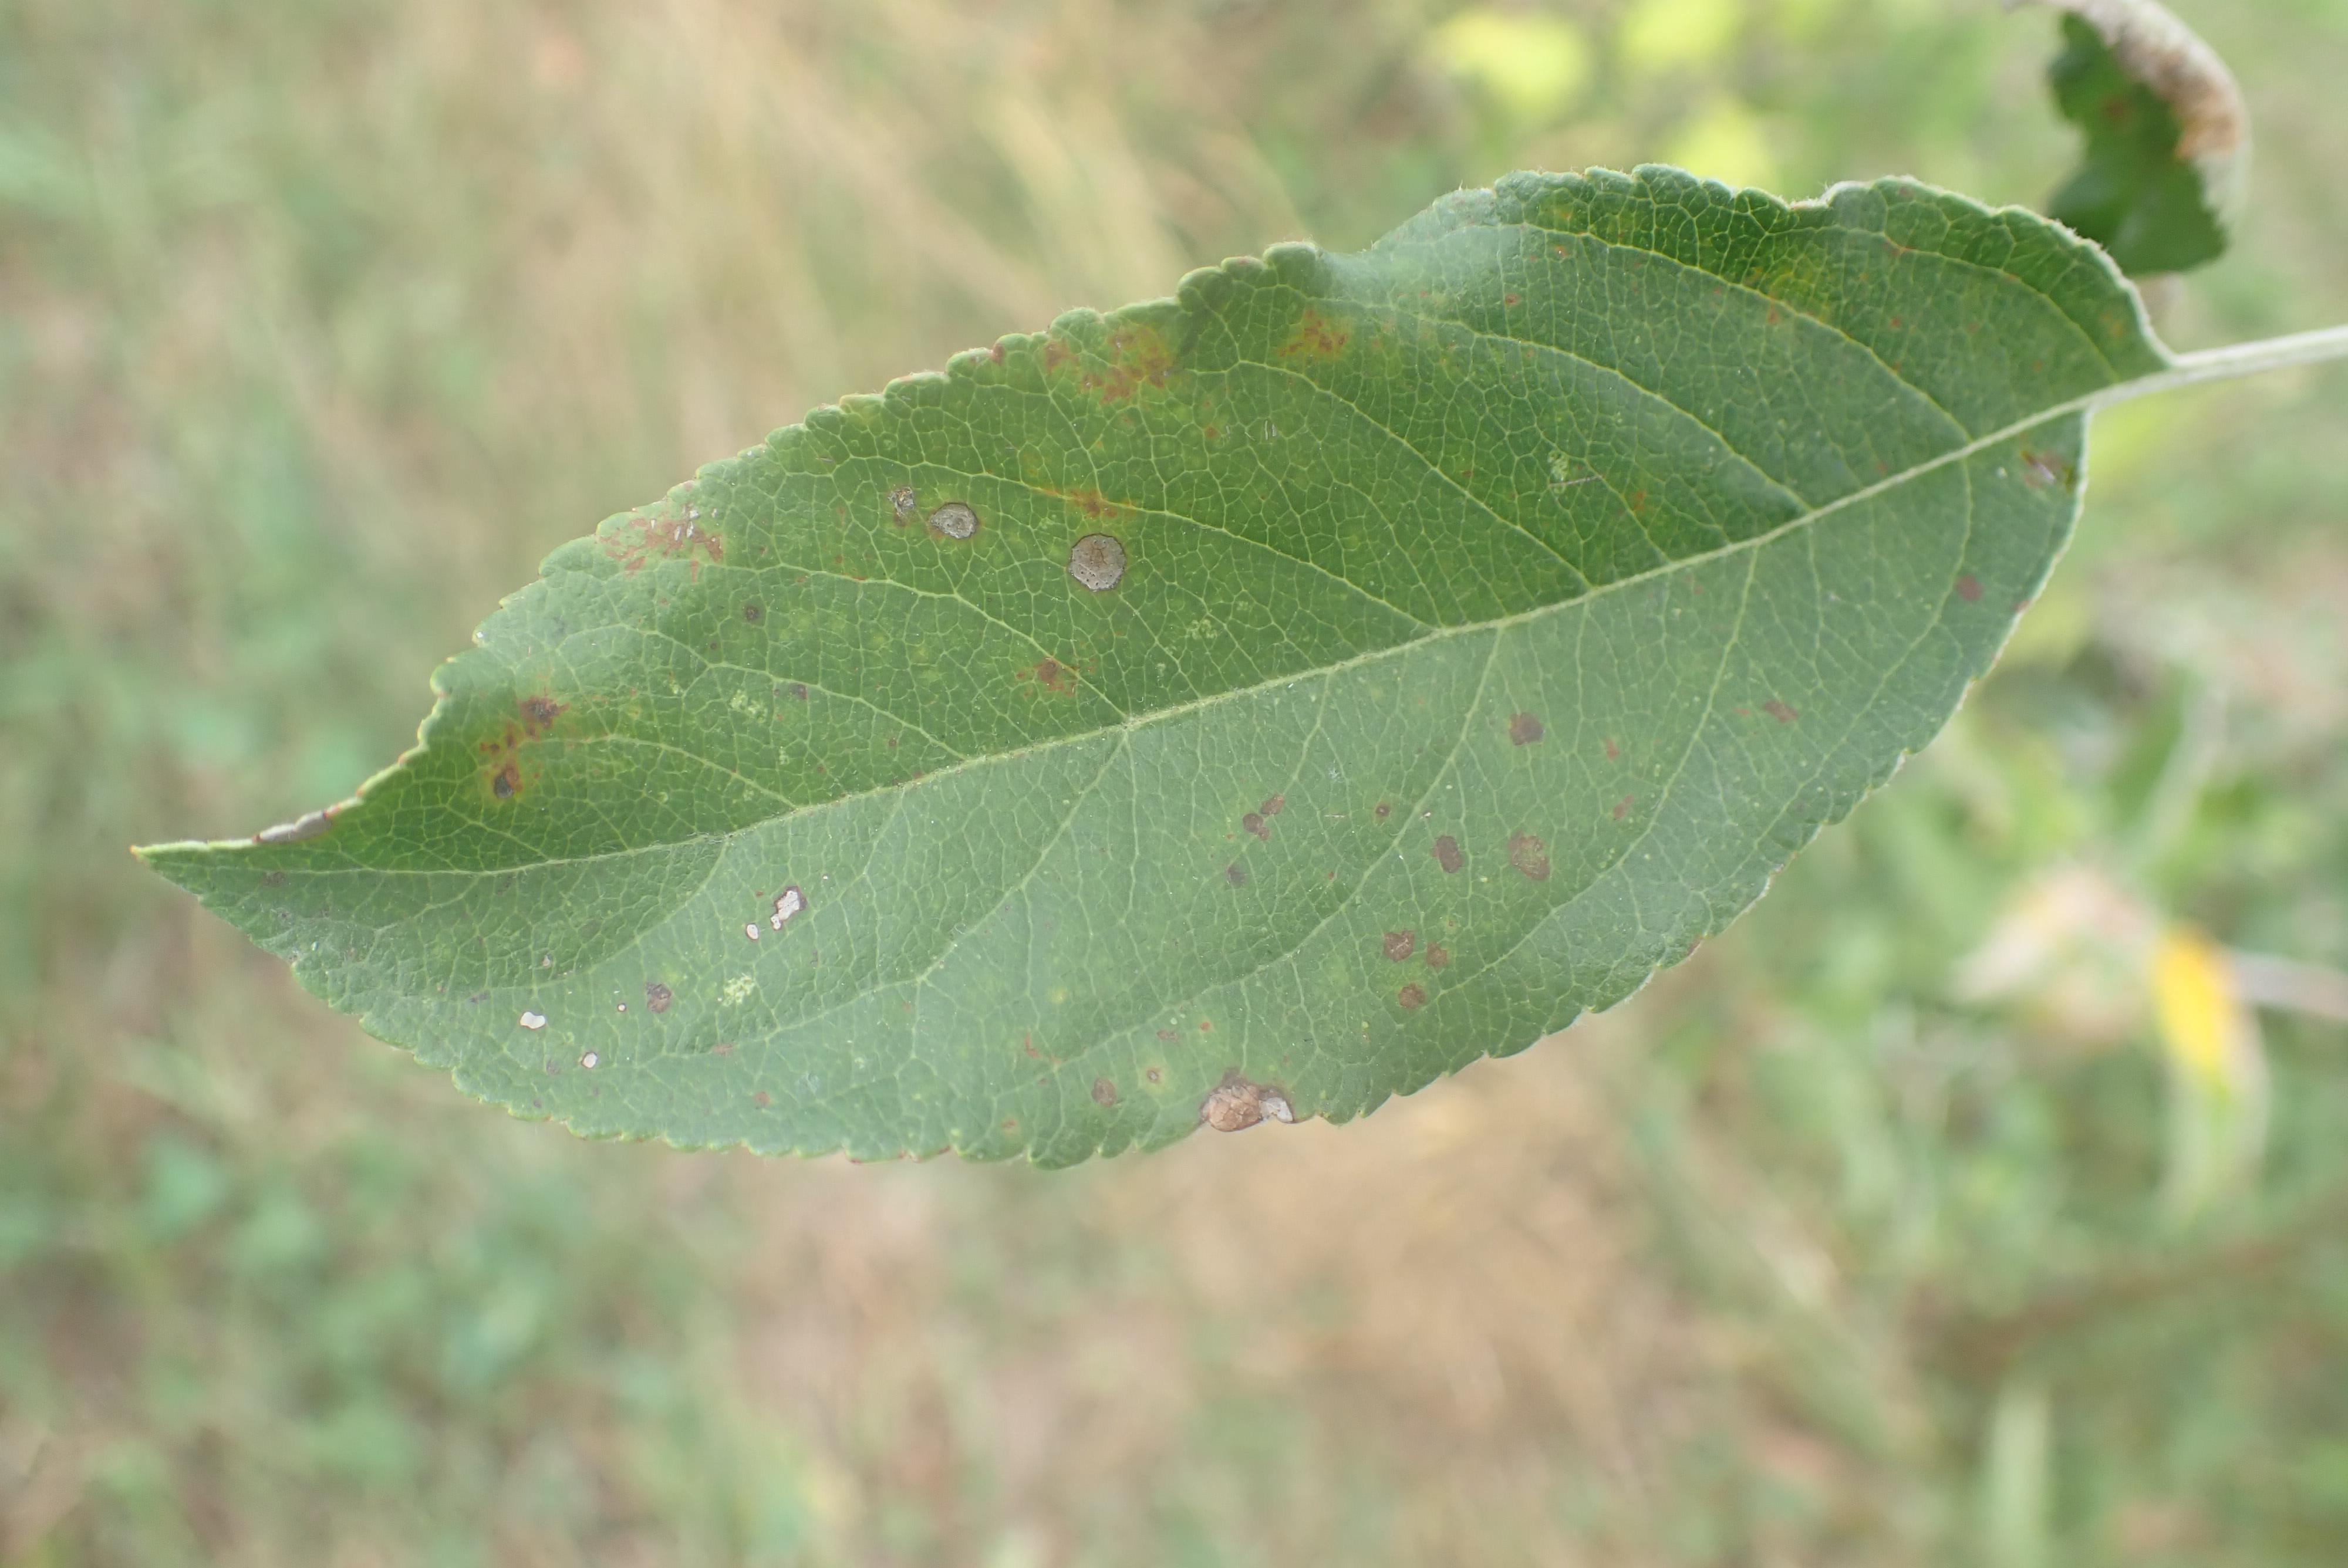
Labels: frog_eye_leaf_spot, complex